Ralph Reed (American Express)

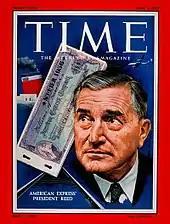
Ralph Reed on the cover of "Time" (April 9, 1956)

Ralph Thomas Reed (July 6, 1890, Philadelphia – January 21, 1968, New York City) was the president of the American Express Company from 1944 to 1960. He joined the company in 1919 as assistant to the controller. He was the person who made the decision to create the American Express charge card, first issued in 1958.